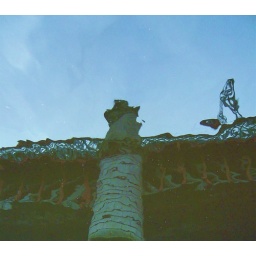
railway bridge over river clyde